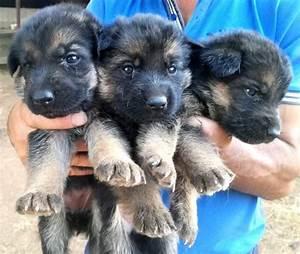
dog